Lockheed C-130 Hercules

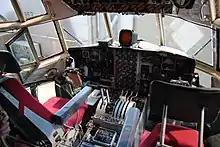
A C-130H Hercules flight deck. Aircraft displayed at the Norwegian Armed Forces Aircraft Collection

The first flight of the "YC-130" prototype was made on 23 August 1954 from the Lockheed plant in Burbank, California. The aircraft, serial number "53-3397", was the second prototype, but the first of the two to fly. The YC-130 was piloted by Stanley Beltz and Roy Wimmer on its 61-minute flight to Edwards Air Force Base; Jack Real and Dick Stanton served as flight engineers. Kelly Johnson flew chase in a Lockheed P2V Neptune.